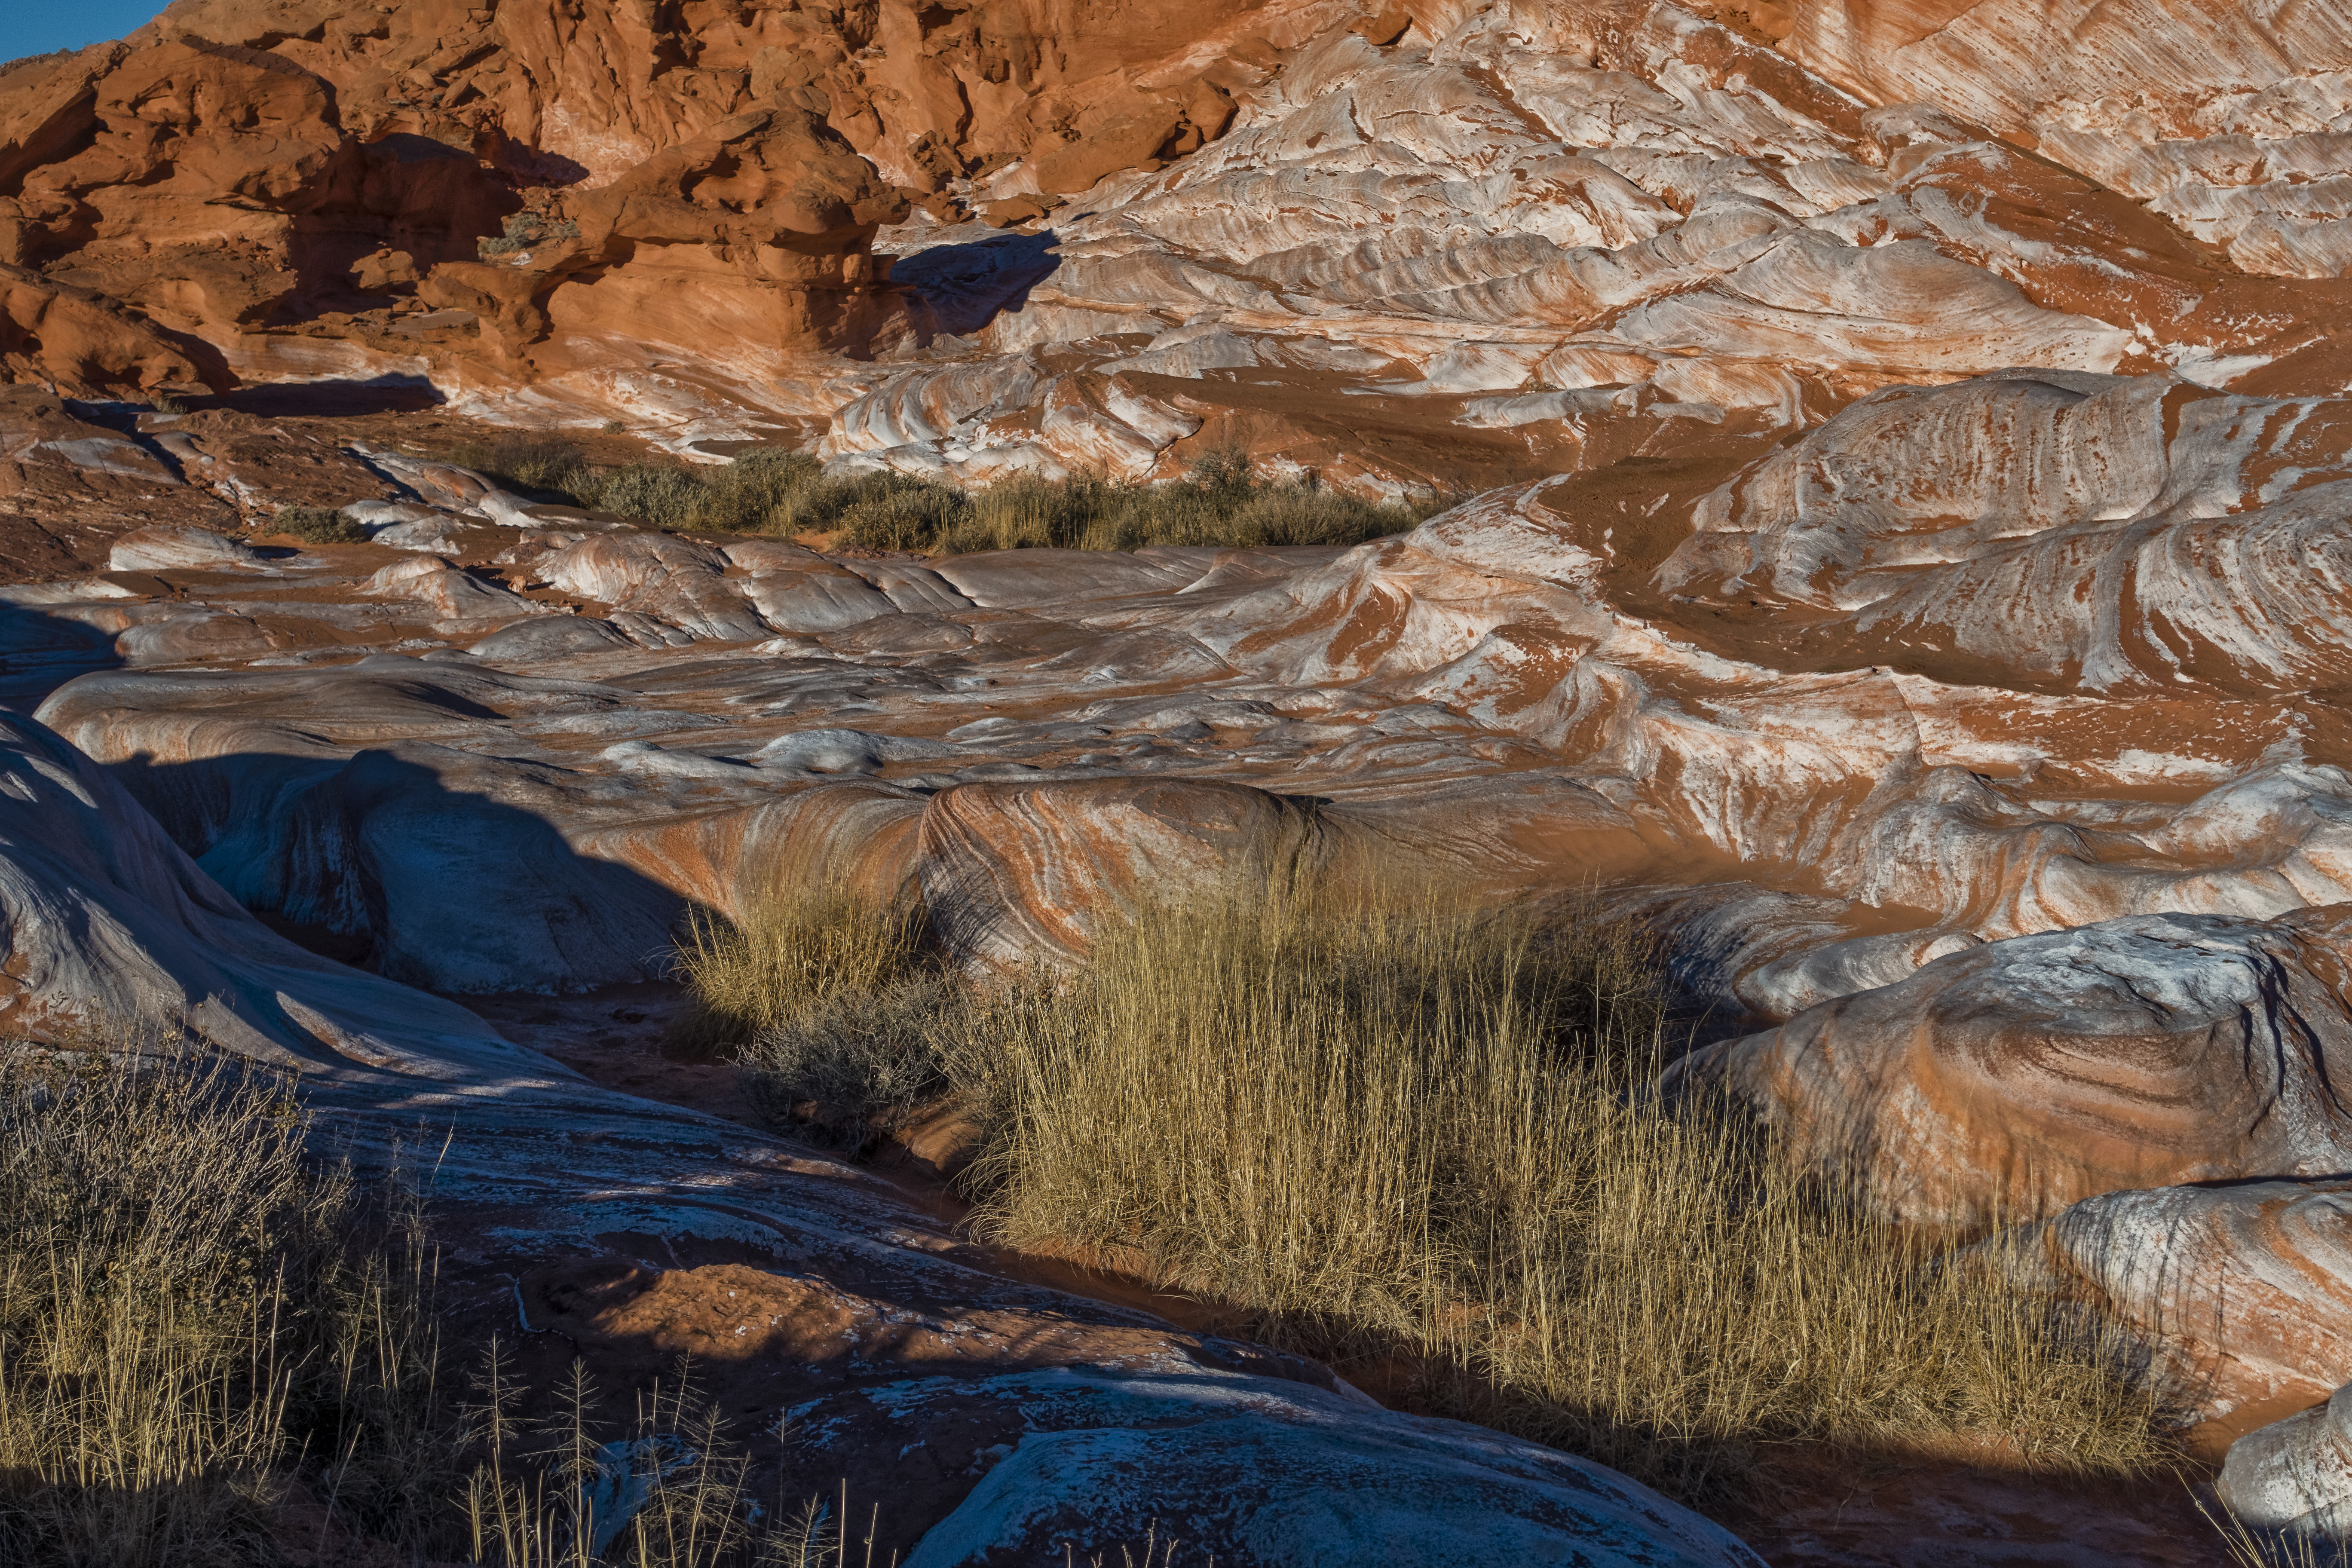
rock, wilderness, formation, canyon, terrain, geology, badlands, wadi, sonycybershotrx100iii, littlefinland, landform, devilsfire, geographical feature